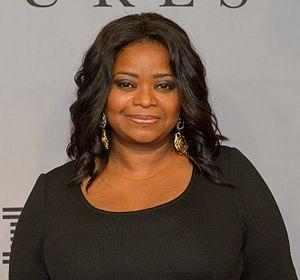
Octavia Spencer est une actrice et productrice américaine, née le 25 mai 1972 à Montgomery en Alabama. Elle commence sa carrière à la fin des années 1990. Qualifiée d'éternelle second rôle, elle décroche de nombreux rôles mineurs, au cinéma et à la télévision. Elle devient un visage familier du petit écran mais peine à obtenir des rôles au premier plan.